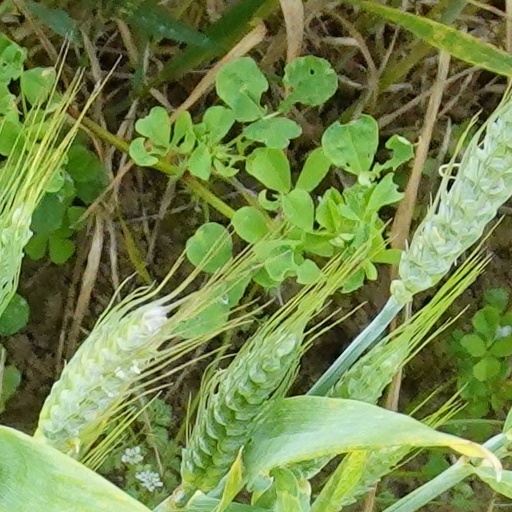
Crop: wheat